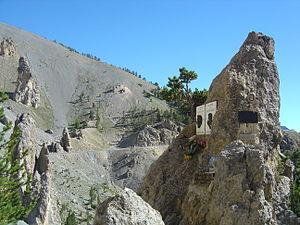
Stèle en l'honneur de Fausto Coppi et Louison Bobet juste après la Casse Désserte sur le versant sud du col d'Izoard
Le col d'Izoard, ou col de l'Izoard, est situé dans les Hautes-Alpes, au nord-ouest du massif du Queyras, à une altitude de 2 362 m. Il relie Briançon, au nord-ouest, à Château-Ville-Vieille, au sud-est. La route D 902 qui le franchit est fermée à la circulation automobile de novembre à mai-juin entre les hameaux de Brunissard sur la commune d'Arvieux, et Le Laus sur la commune de Cervières.